Manchukuo National Railway

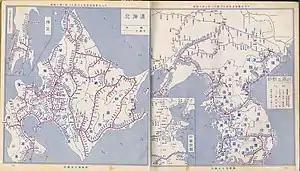
Japanese Government Railways map of Hokkaido, Chosen, Karahuto, and Manchukuo

In order to break the stalemate in the conflict between Japan and the Fengtian warlords, including the conflict over railways, the Kwantung Army took action, staging the Mukden Incident, in which a Japanese soldier detonated a small quantity of dynamite near a Mantetsu line on 18 September 1931; although no damage was inflicted, it was blamed on Chinese terrorists, and was used as a pretext for the Japanese invasion of Manchuria. The Fengtian clique, which effectively had been the government of Manchuria until that time, collapsed in October. As the Northeastern Transportation Committee was dissolved with the collapse of the Fengtian junta, the Kwantung Army established the "New Northeastern Transportation Committee" on 23 October, which temporarily took over management of the railways. By February 1932, the Kwantung Army had occupied all of Manchuria. To avoid international criticism, the Kwantung Army established the puppet state of Manchukuo on 1 March 1932. Consequently, the management of the railways was transferred from the Transportation Committee to the new Manchukuo Ministry of Transportation. Each railway company remained independent - no "state-owned" railway company was established at this time.